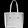
Label: Bag